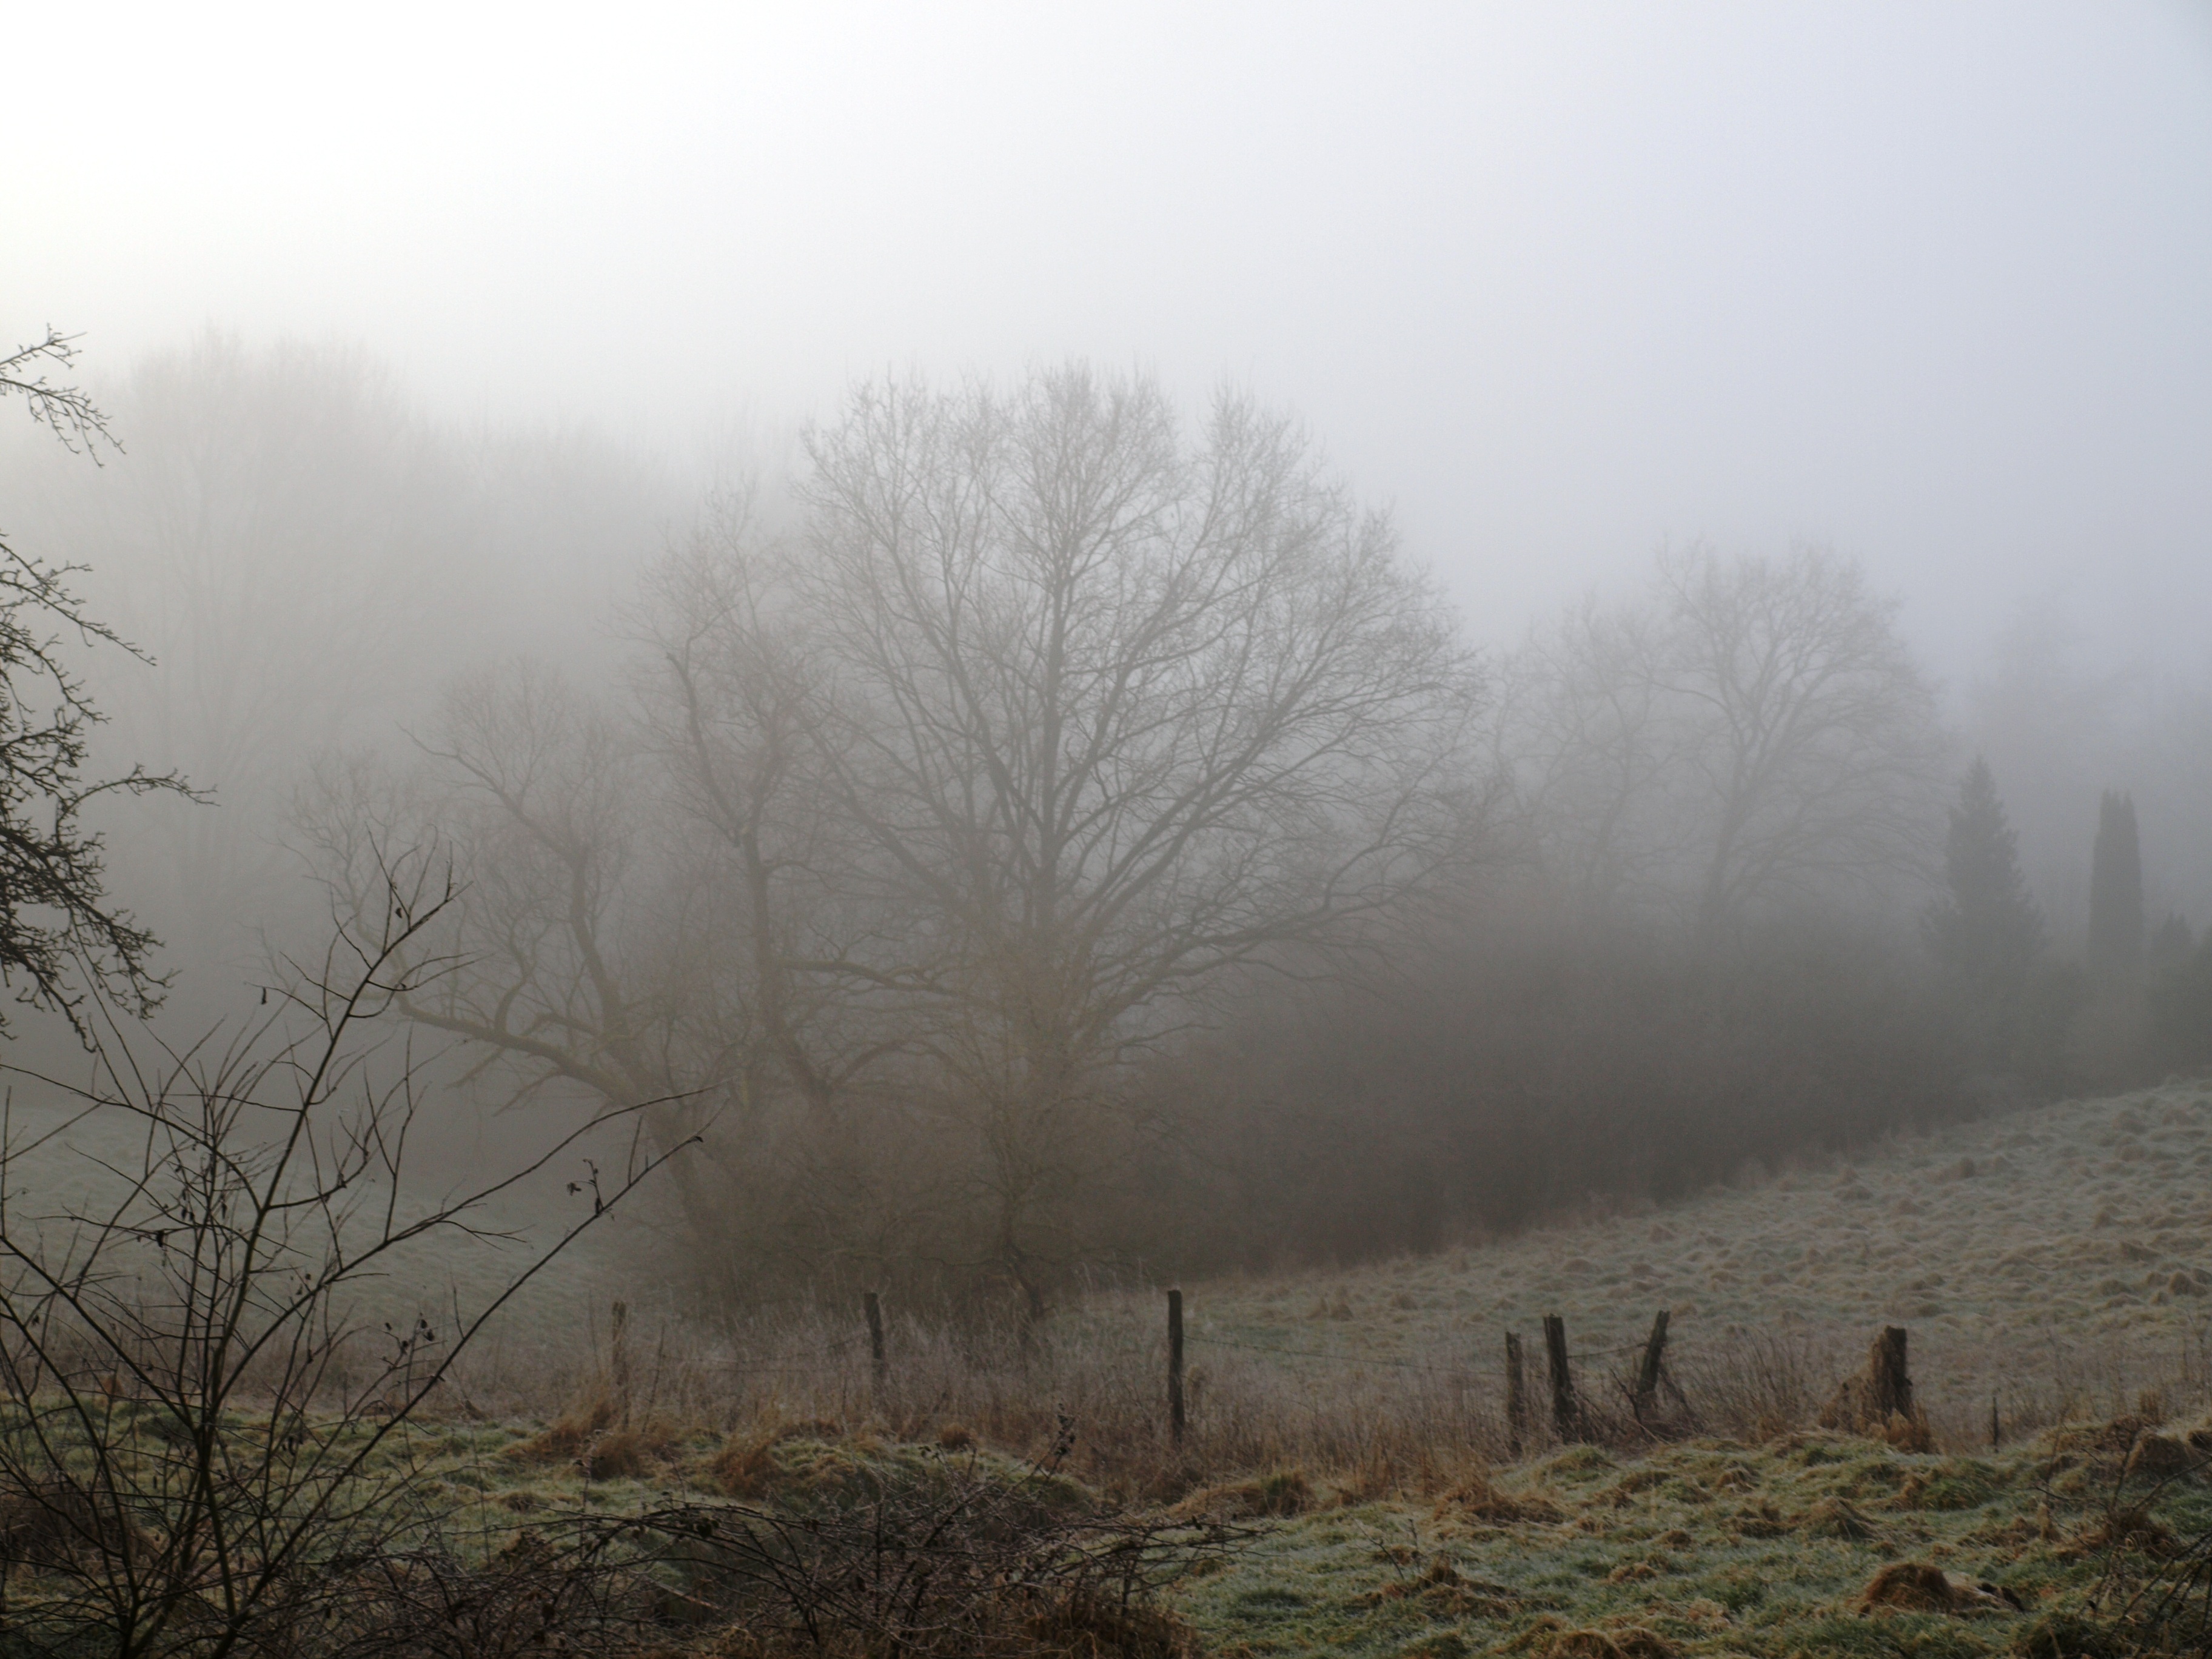
landscape, tree, nature, forest, branch, snow, winter, fog, sunrise, mist, meadow, morning, hill, frost, dawn, weather, haze, season, habitat, mood, rural area, drizzle, natural environment, atmospheric phenomenon, woody plant